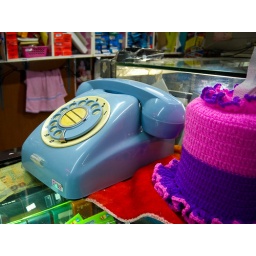
A traditional desk phone with a dial in a Bangkok shop.